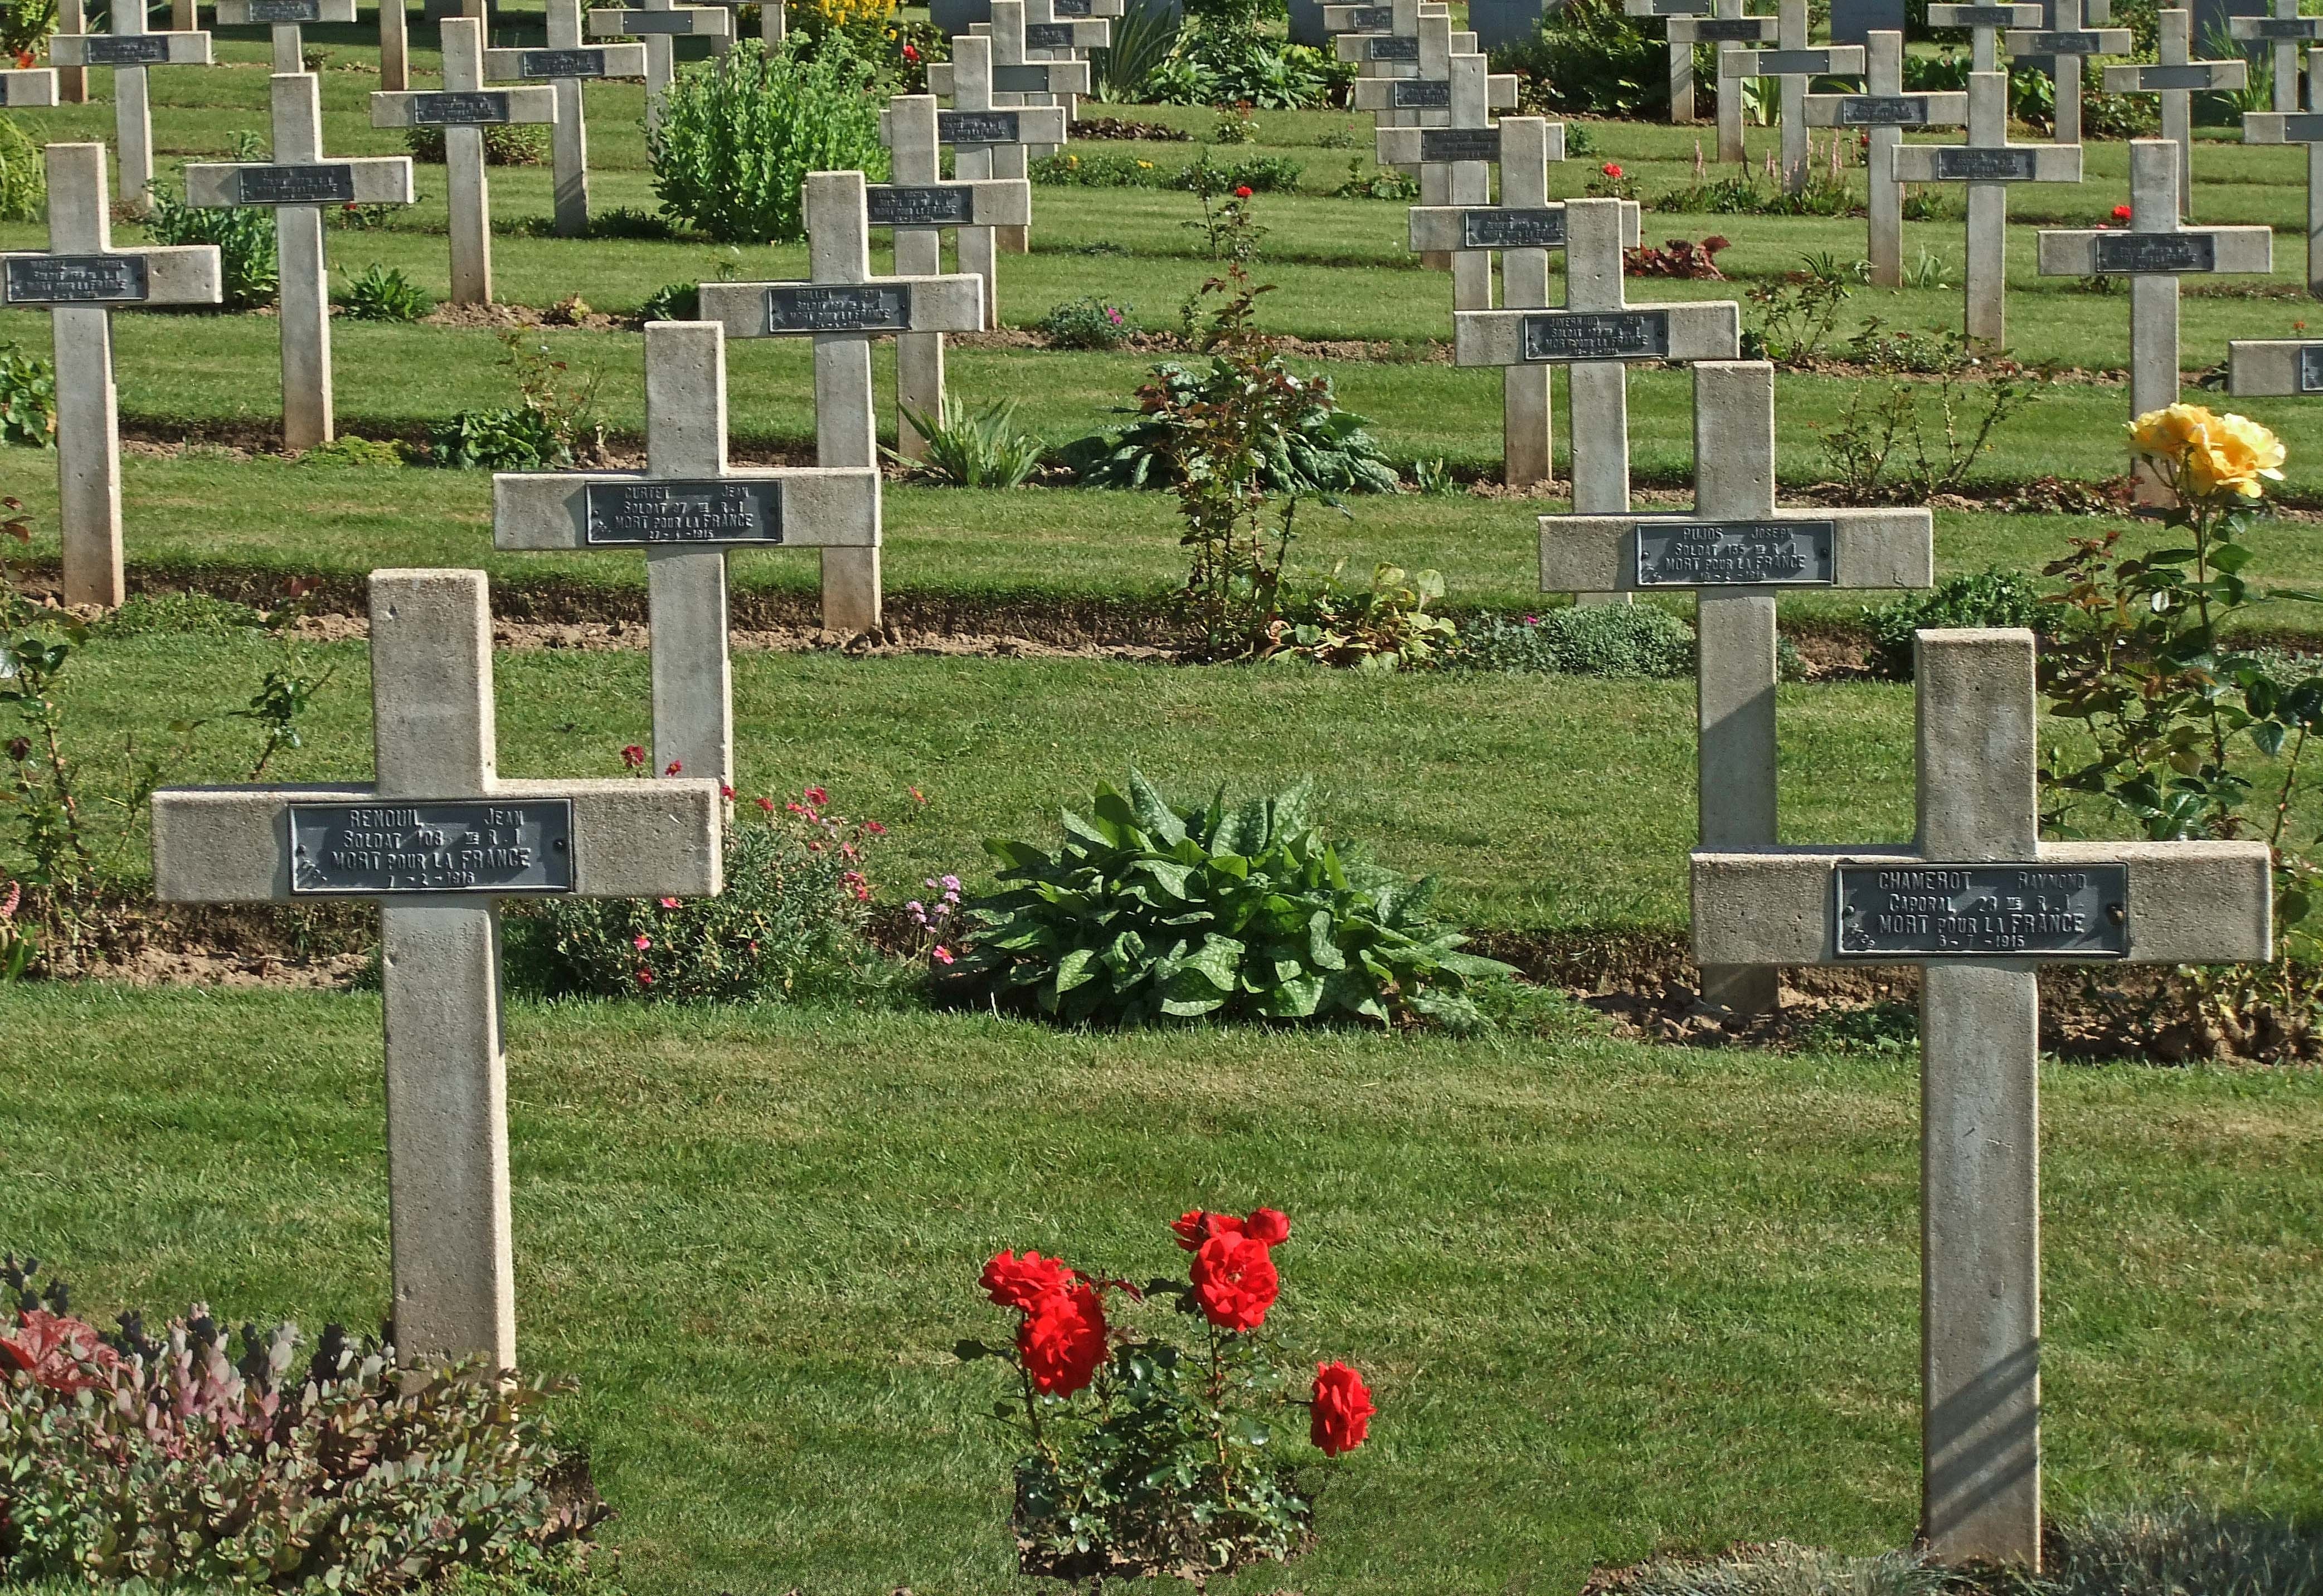
monument, soldier, historic, cross, cemetery, grave, memorial, war, graveyard, gravestone, headstone, graves, geographical feature